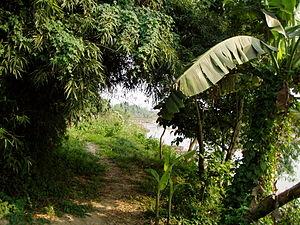
Le parc national de Chitawan, ou Chitwan, est le plus vieux parc national du Népal. Il a été créé en 1973, et a été inscrit en 1984 sur la liste du patrimoine mondial. Il s'étend sur plus de 932 km² et abrite plusieurs espèces animales en grand danger d'extinction, comme Rhinoceros unicornis, Panthera tigris tigris ou gavialis gangeticus. La présence de la Panthère nébuleuse y est également confirmée.